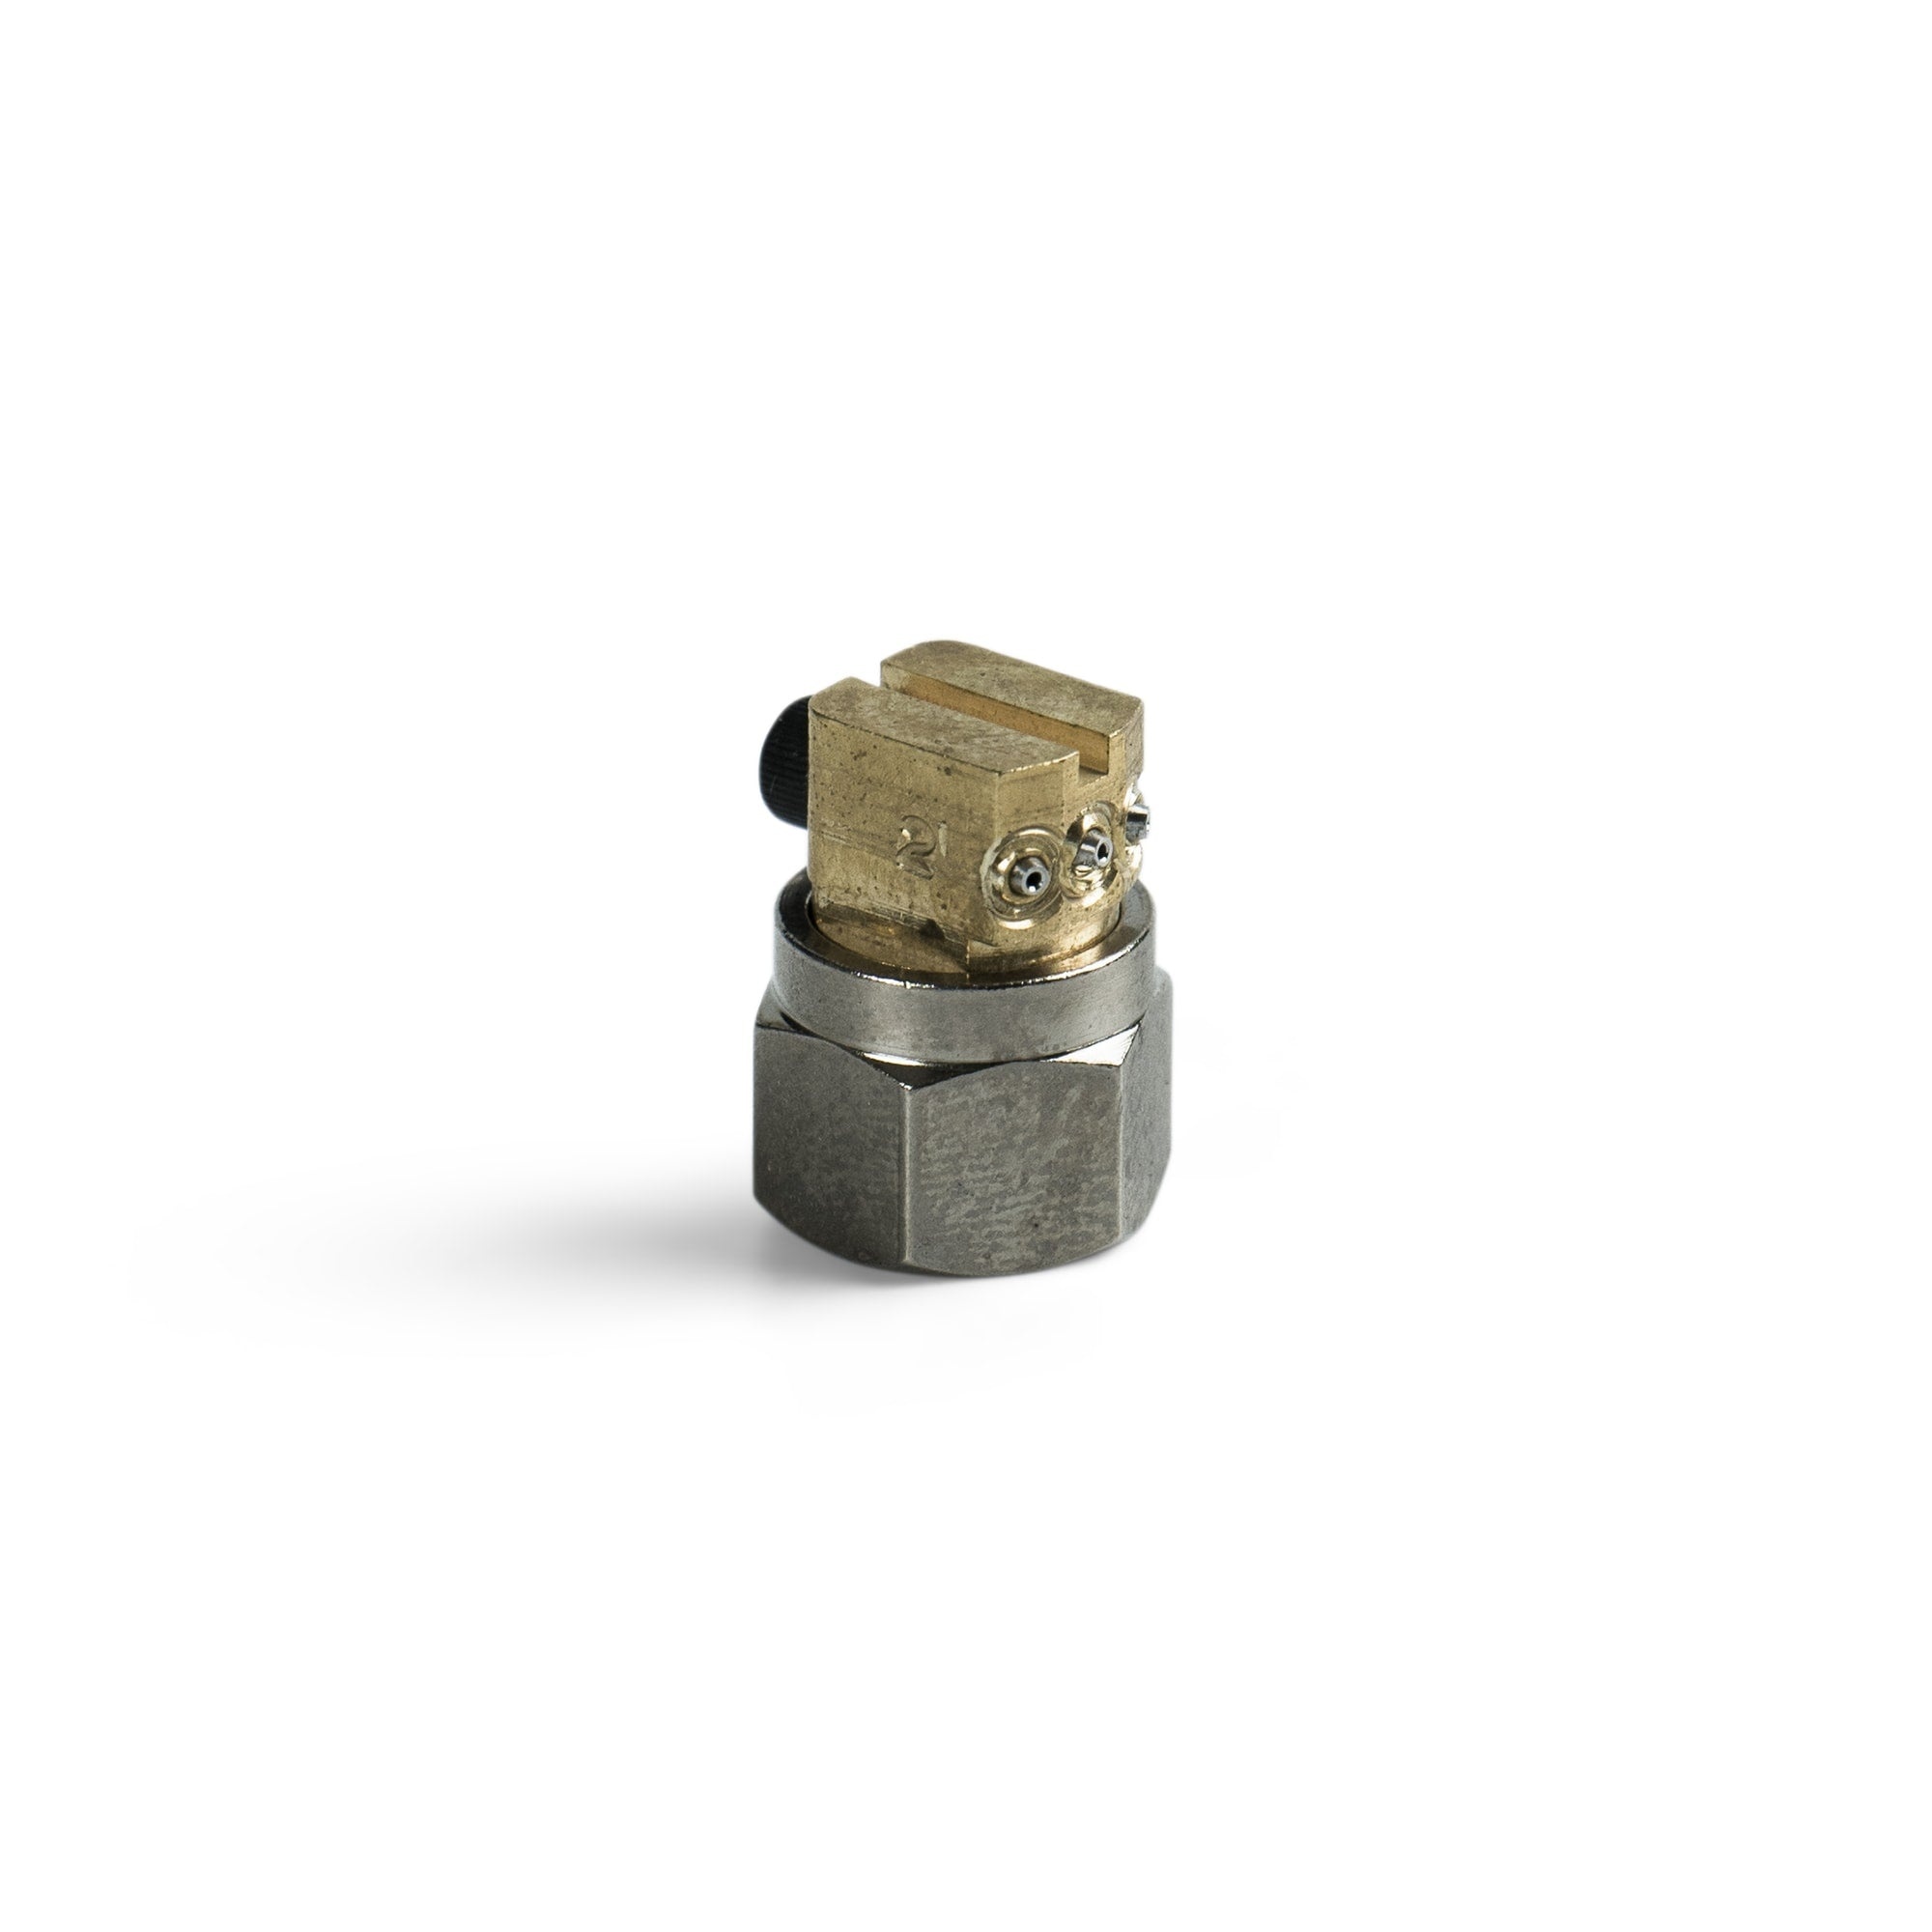
KEYSTONE KNN93181 | NOZZLE, 90° TRIPLE .018 19° .46MM
Brand: Keystone
Category: Office Supplies > Office Instruments > Tape Dispensers